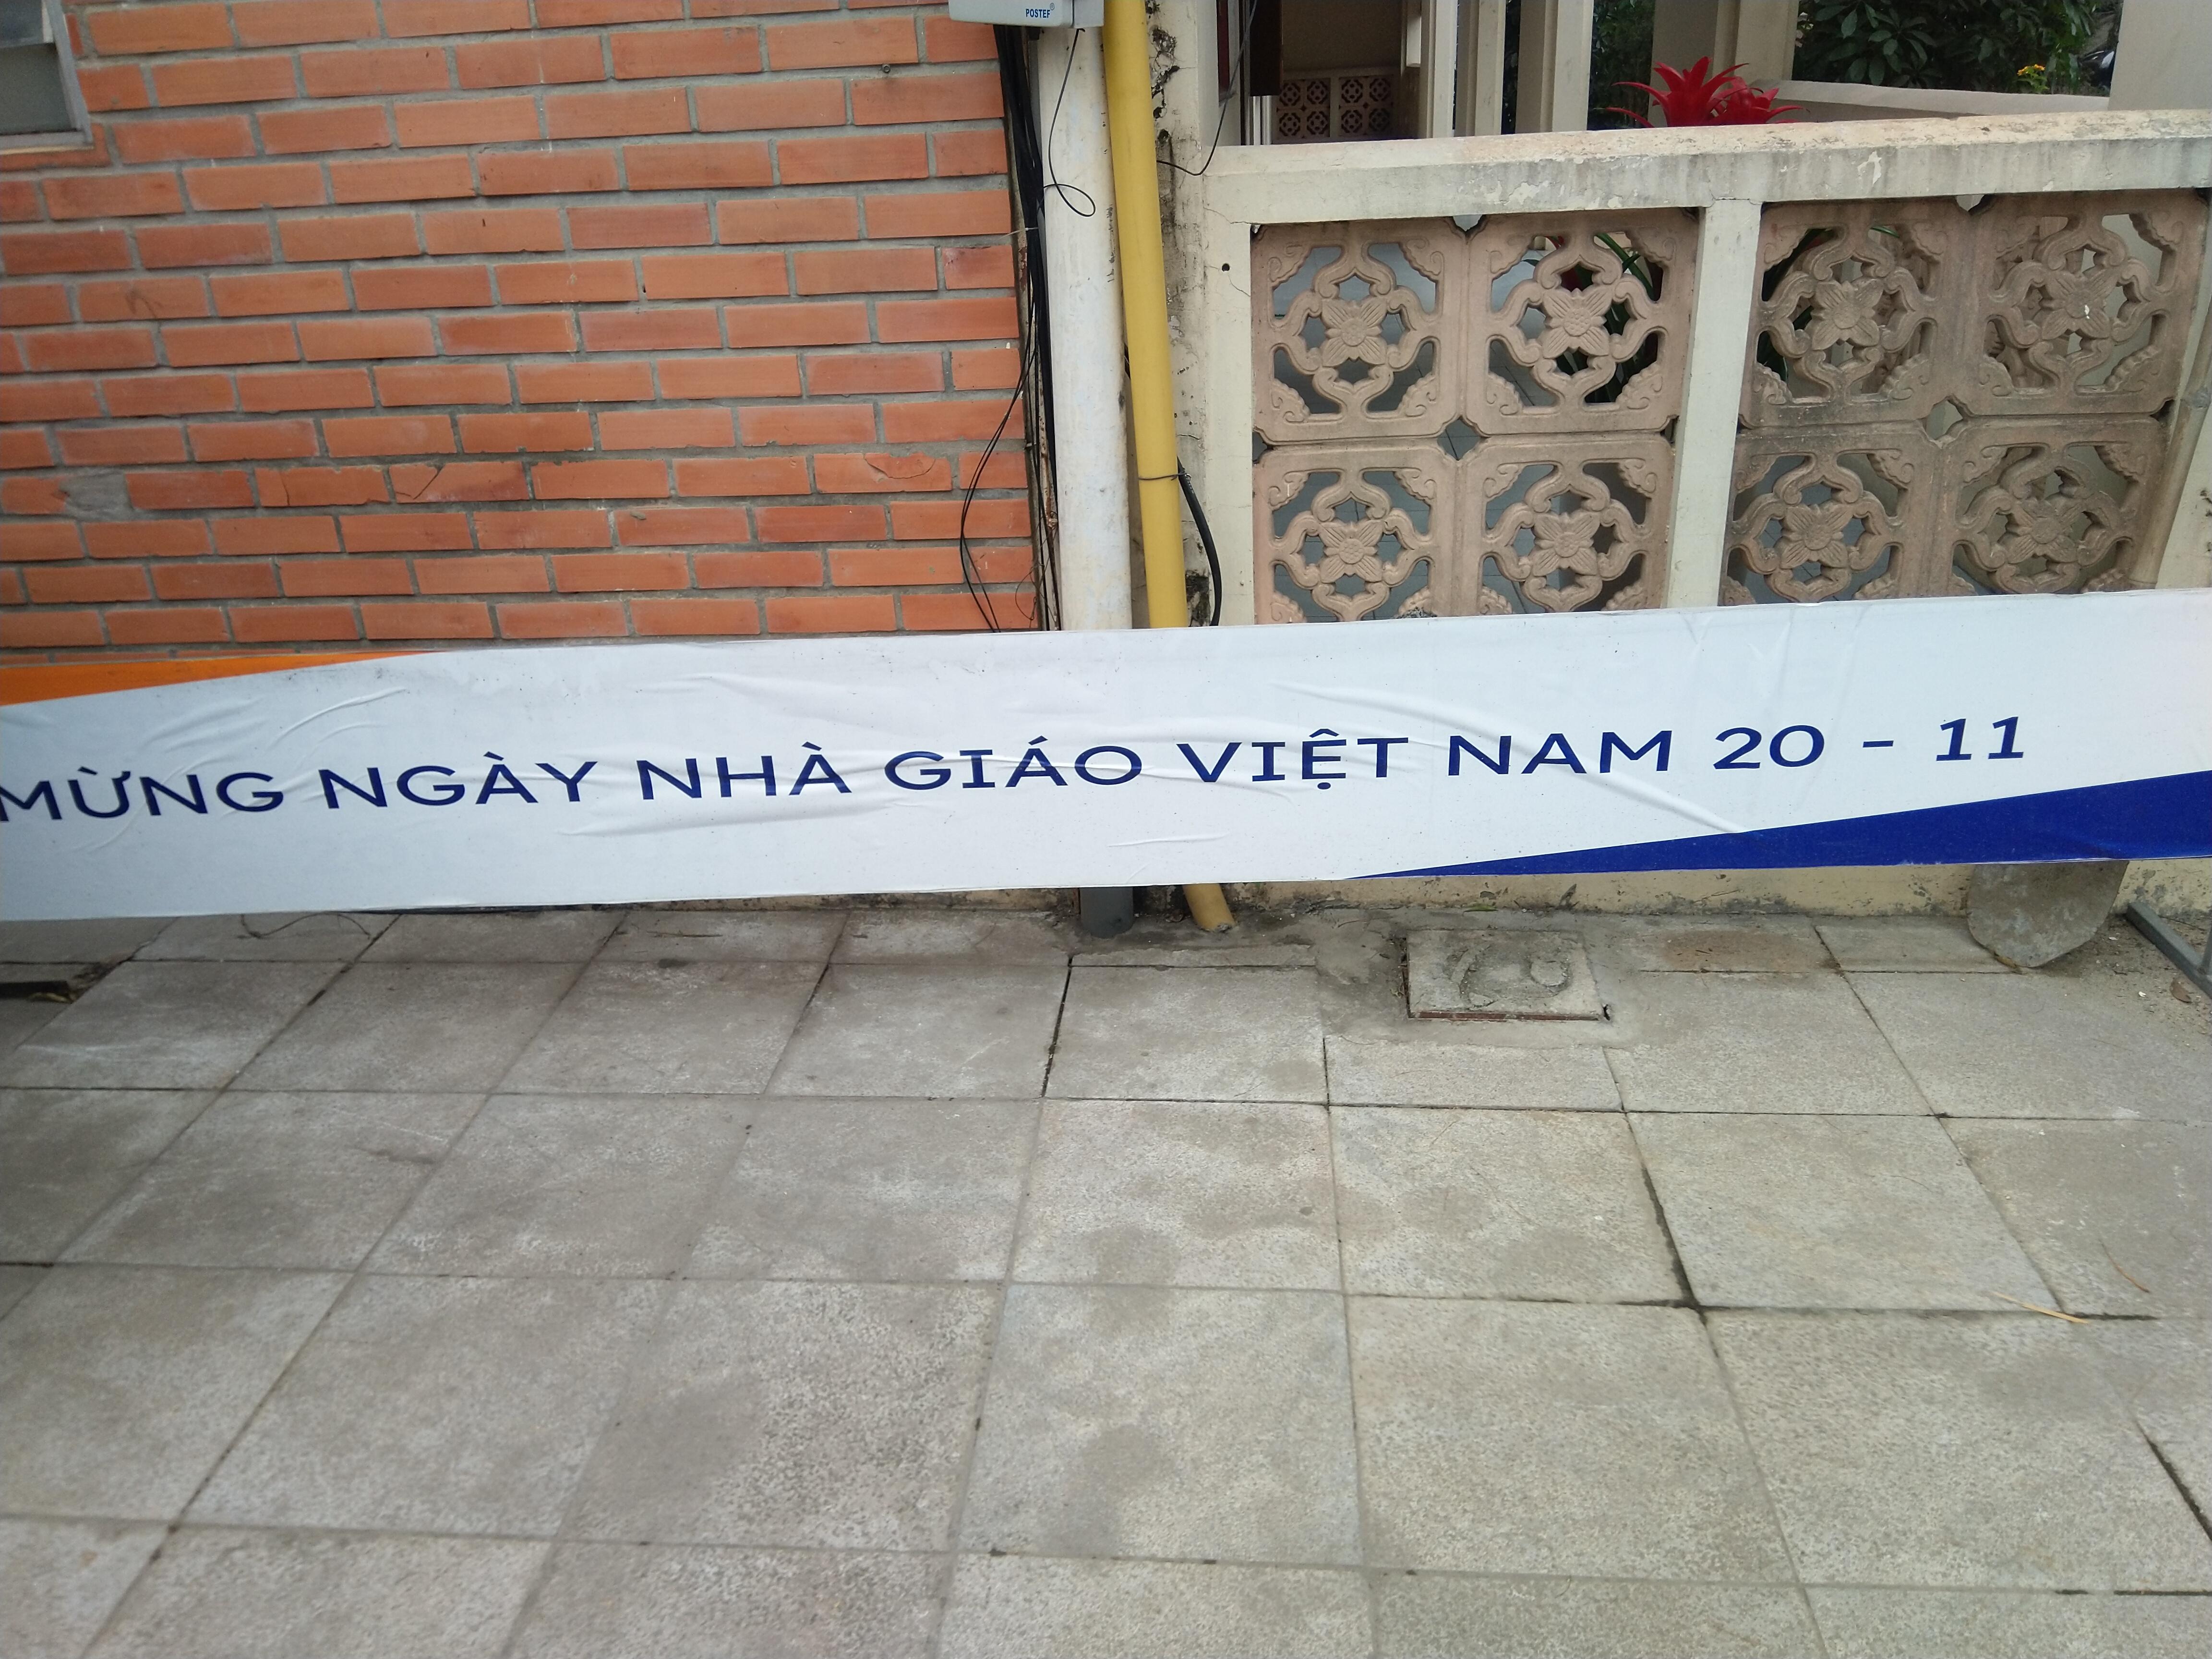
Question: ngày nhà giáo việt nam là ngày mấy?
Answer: ngày nhà giáo việt nam là ngày 20 - 11